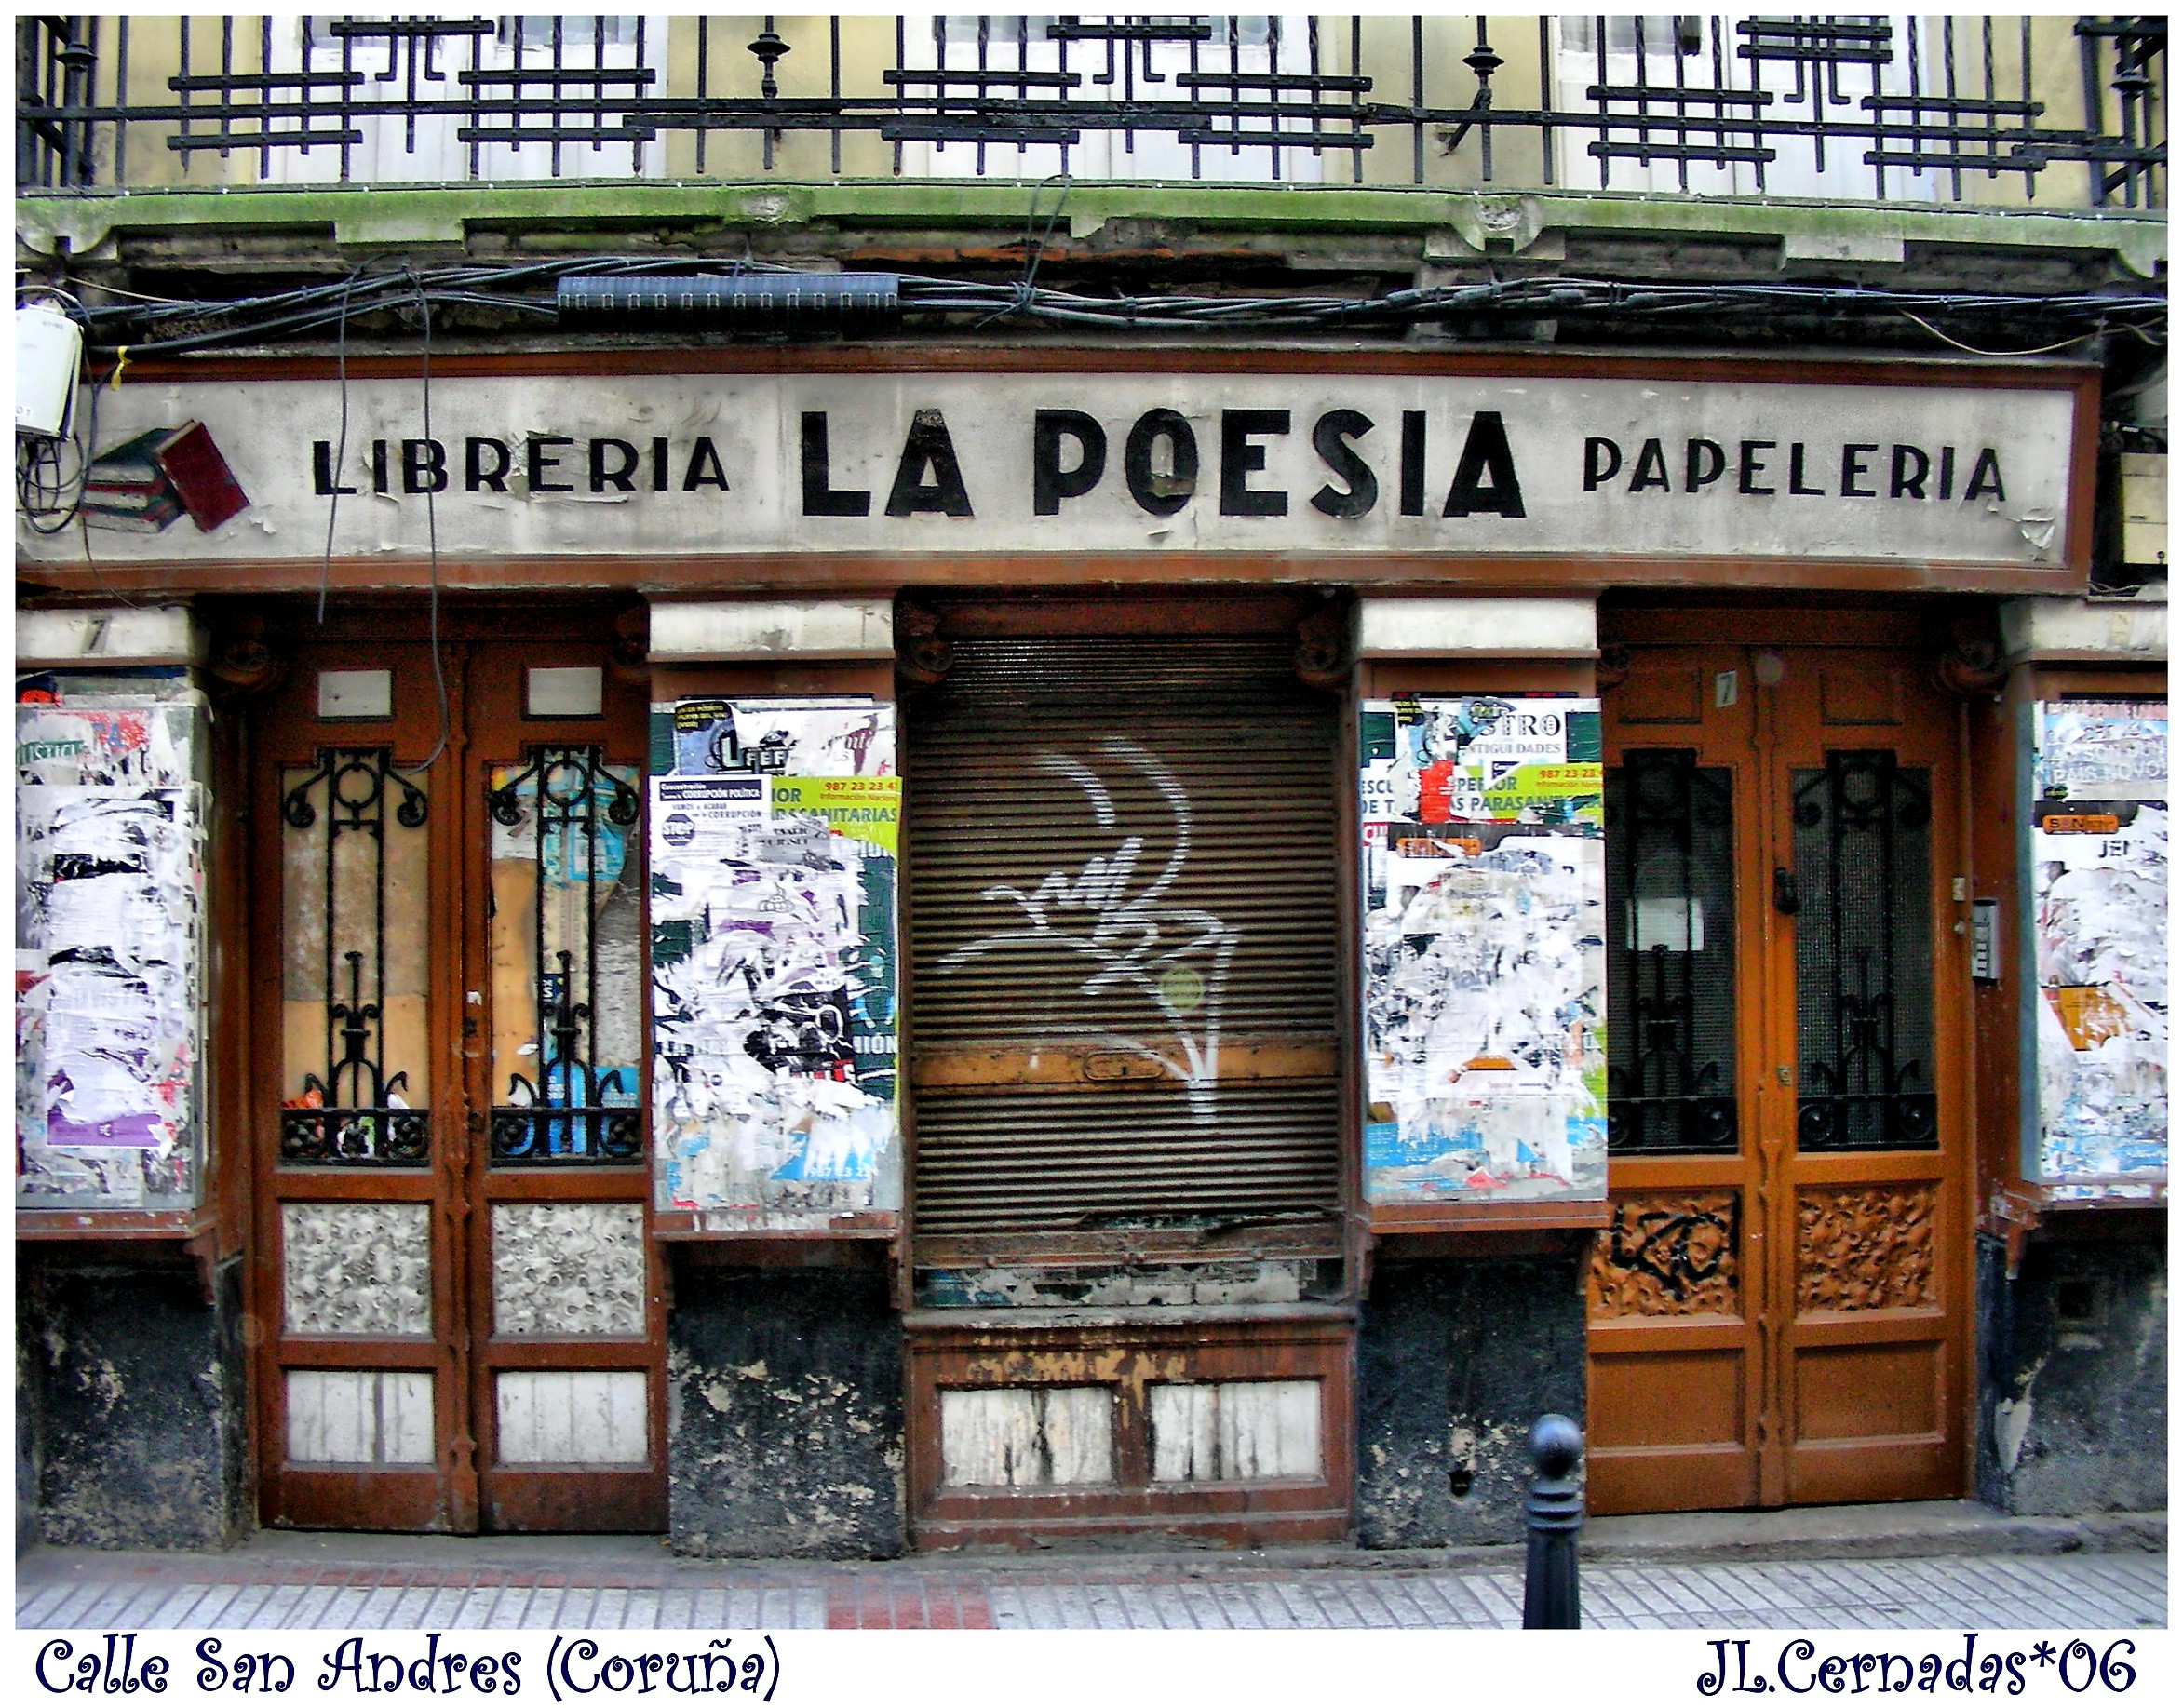
restaurant, facade, bakery, stall, grocery store, retail, bookselling